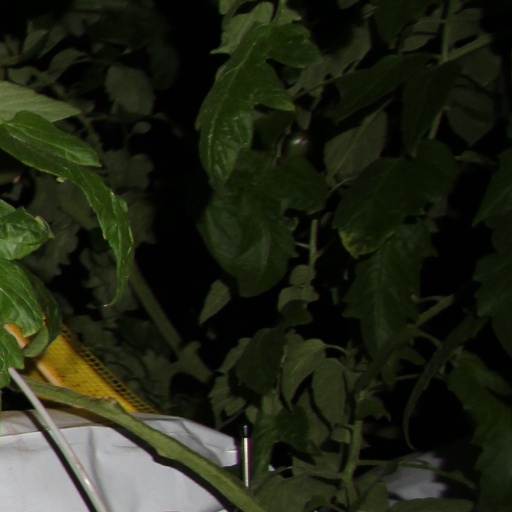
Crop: tomato